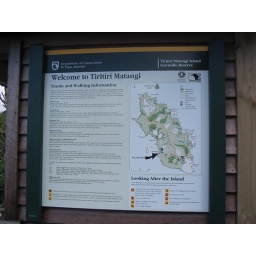
This is a bird sanctuary which has been cleared of all predators and replanted with over 260,000 native trees